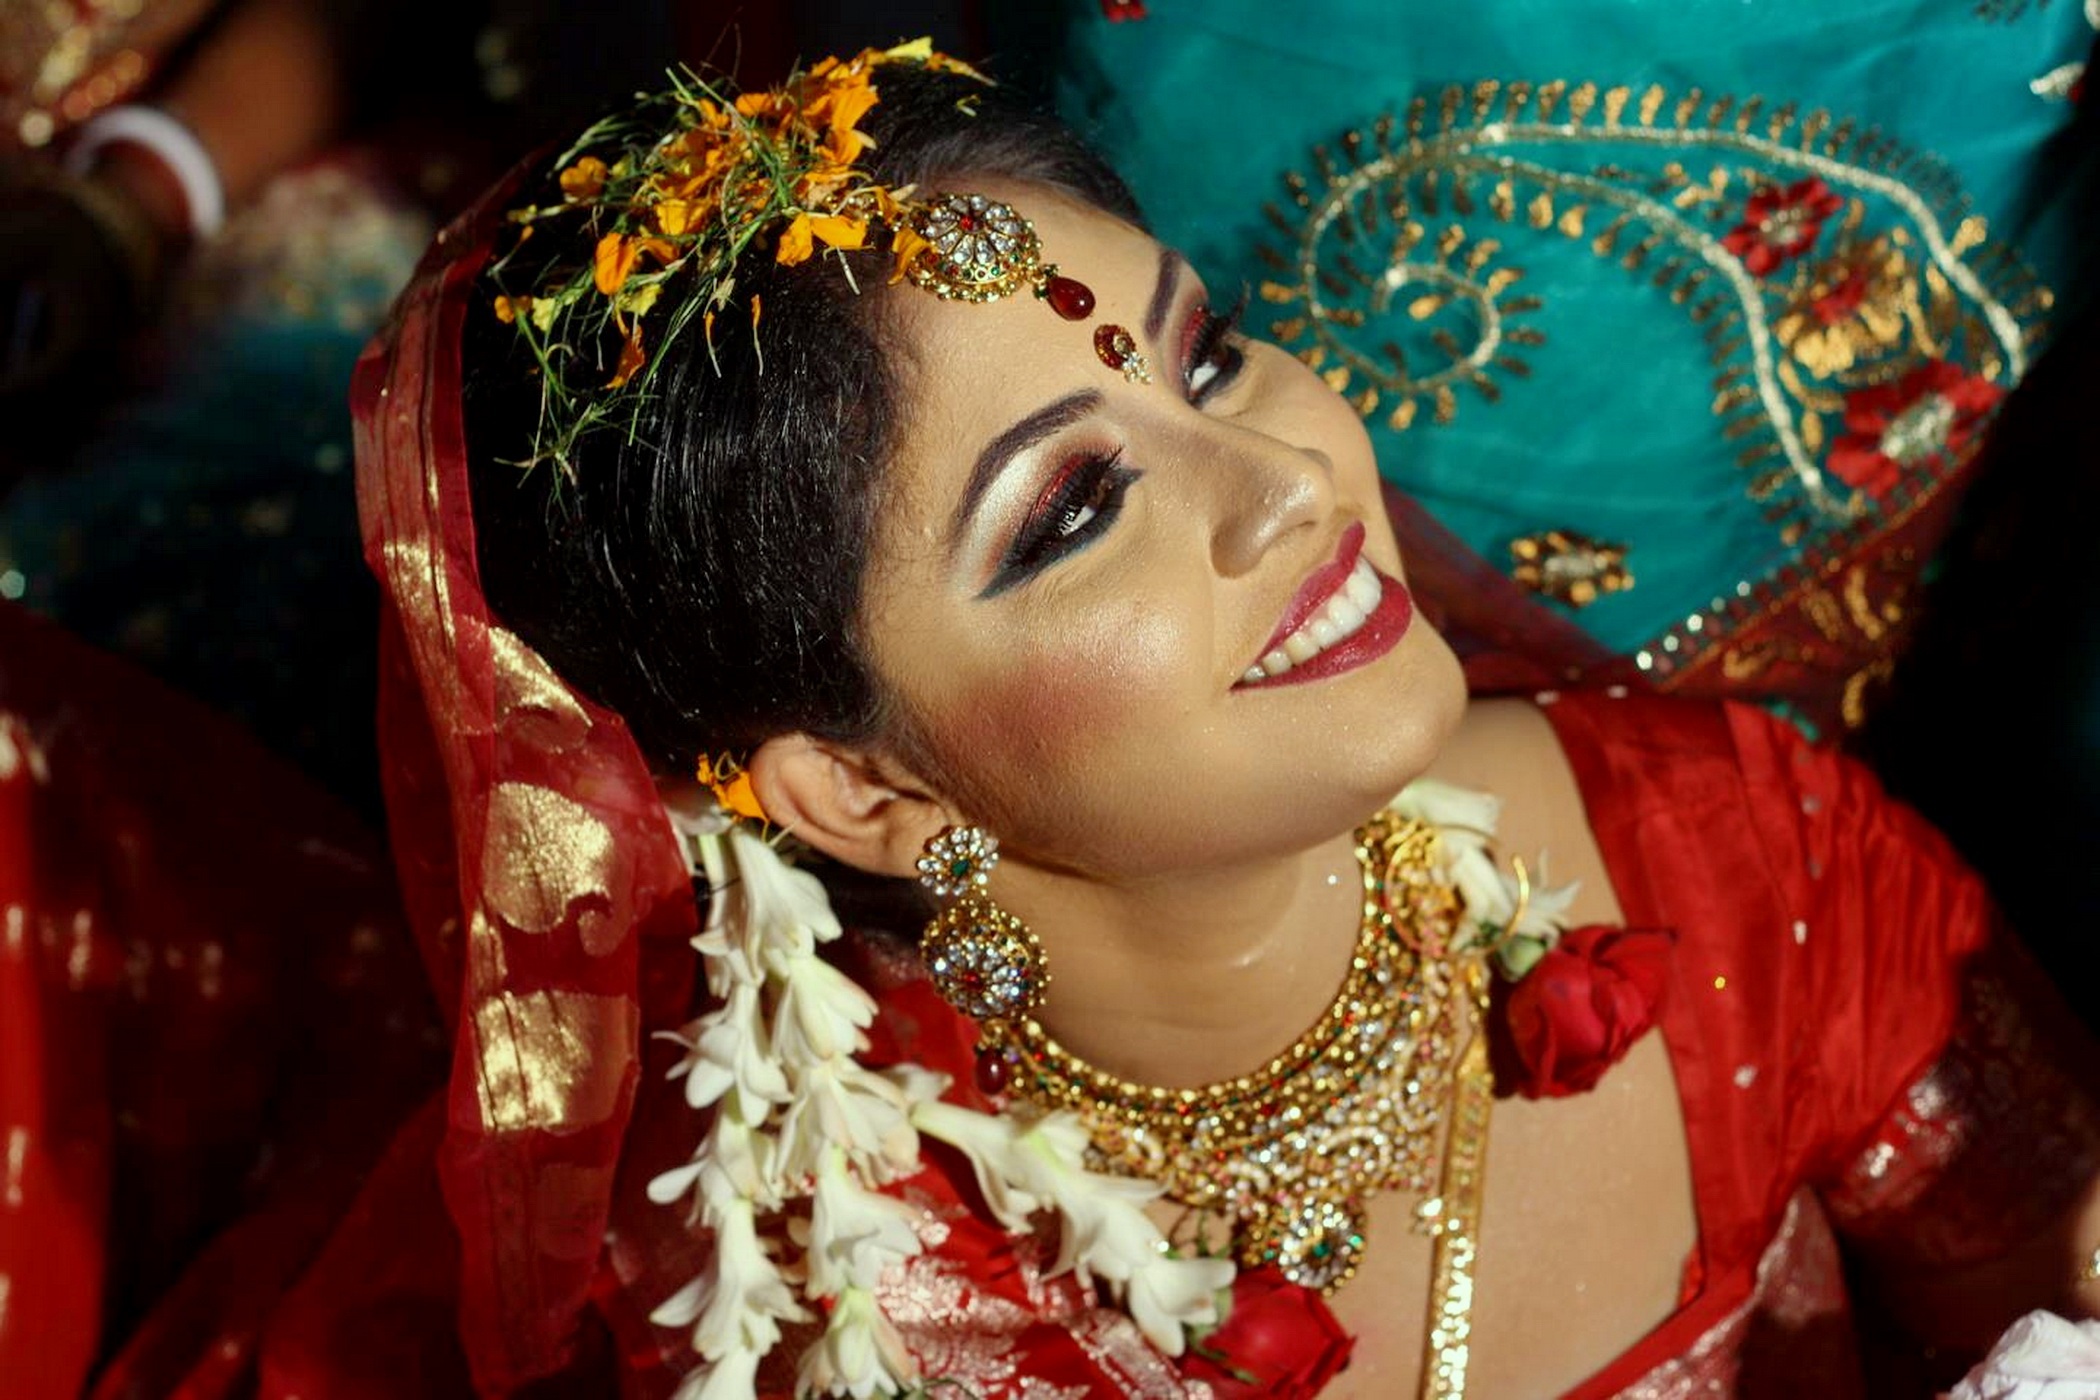
cute, carnival, asia, wedding, bride, marriage, make up, ceremony, festival, temple, beauty, hindu, tradition, abdomen, bangladesh